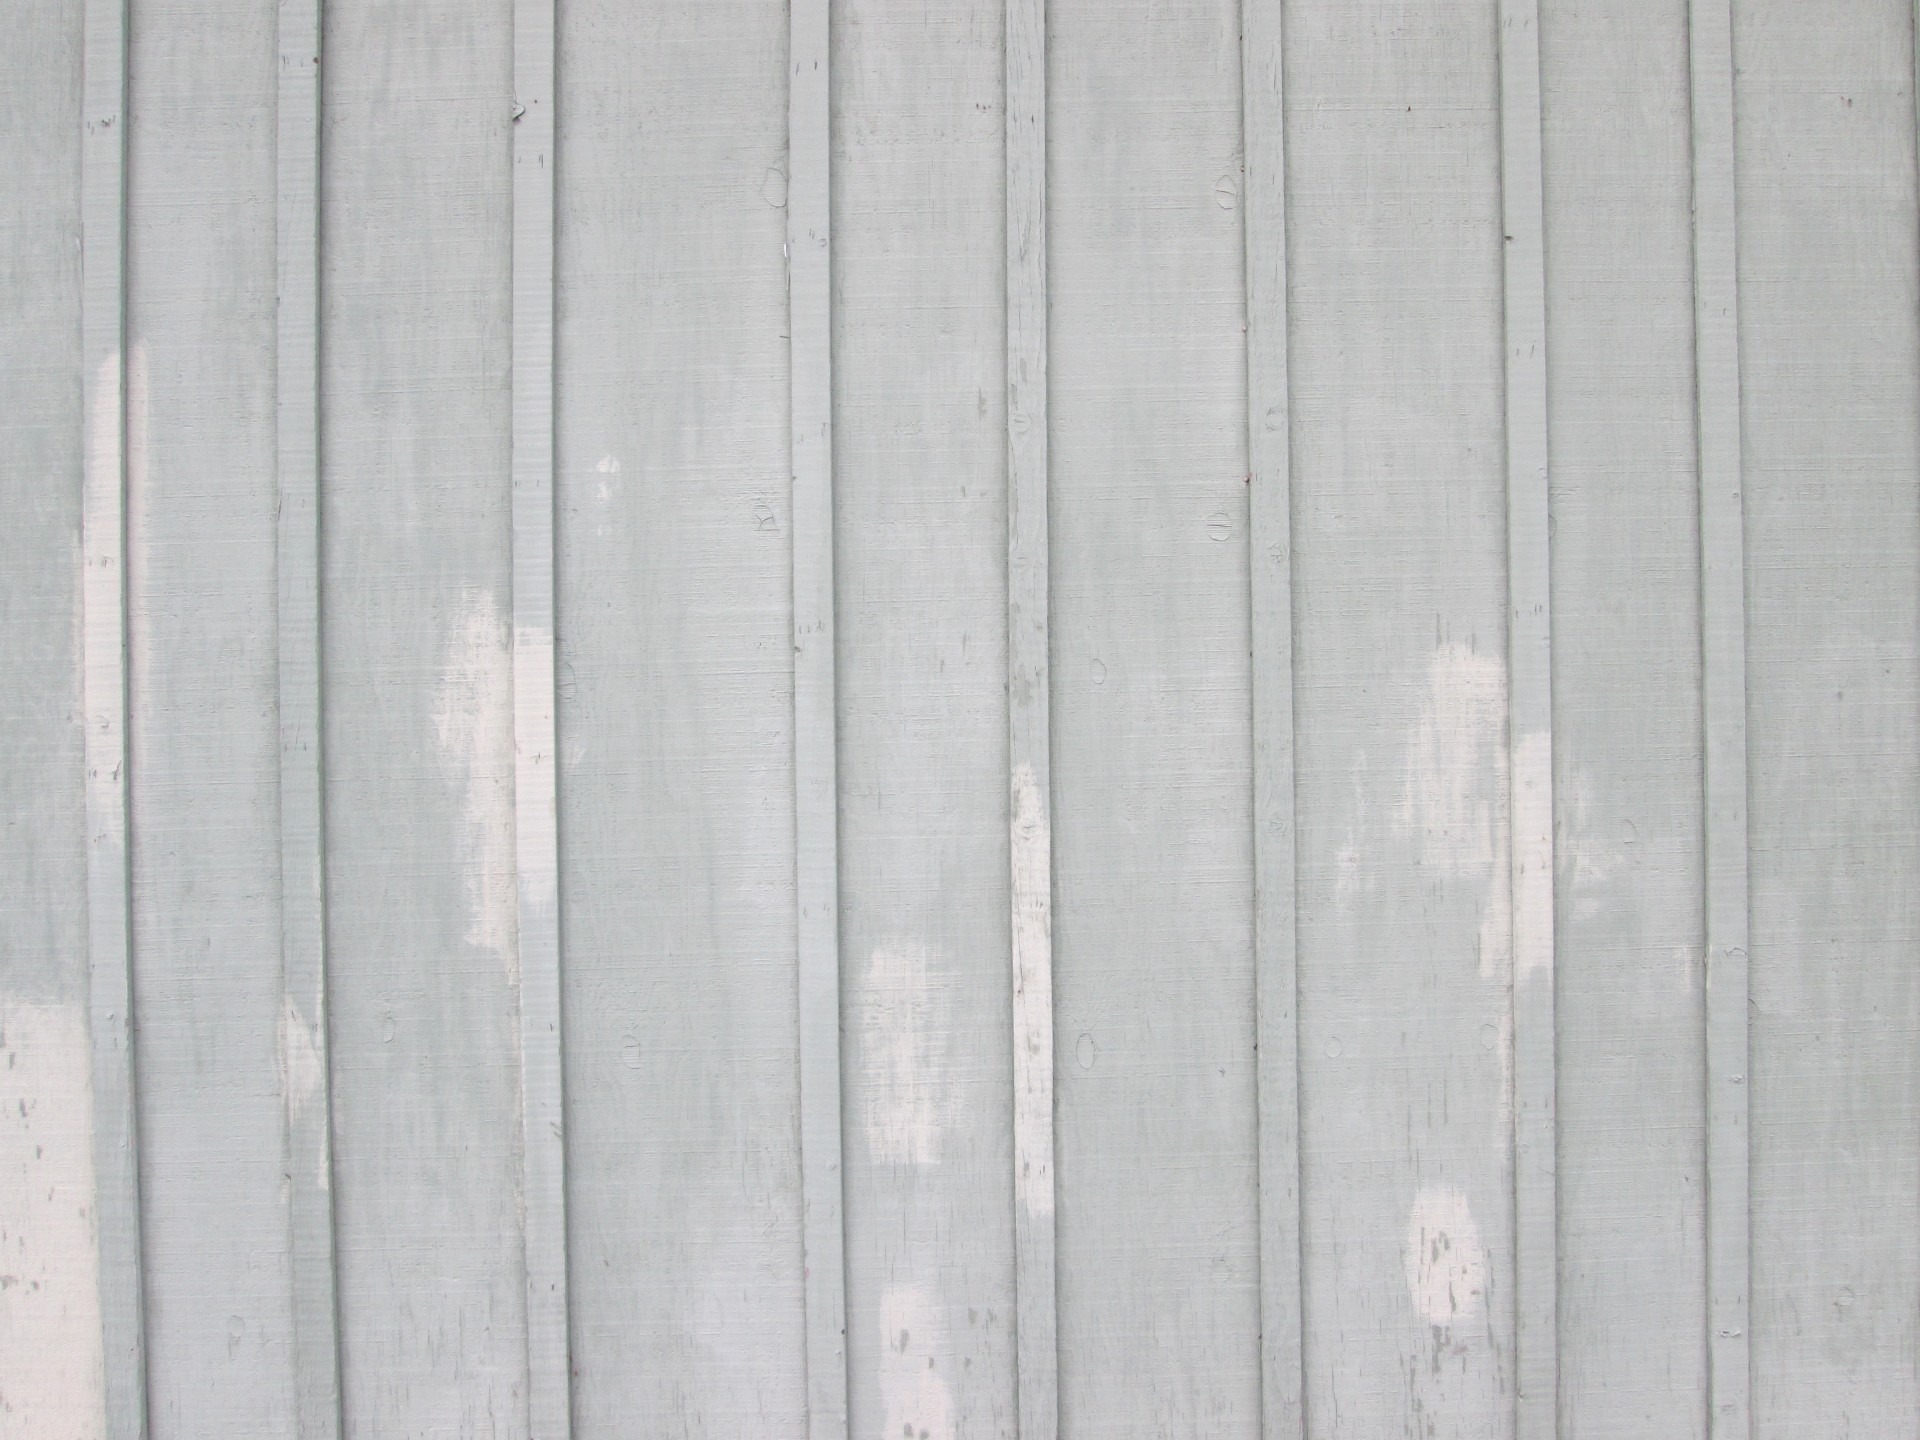
screen, fence, architecture, structure, board, wood, white, row, texture, plank, floor, wall, construction, pattern, line, natural, fencing, curtain, property, tile, rough, exterior, lumber, security, material, weathered, interior design, textile, background, hardwood, carpentry, wooden, vertical, privacy, barrier, timber, private, border, secure, panel, picket, boundary, slats, flooring, wood flooring, dividing, window covering, laminate flooring